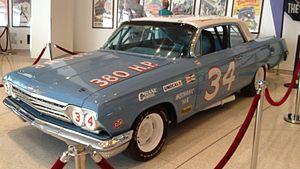
Wendell Oliver Scott est un pilote automobile américain né le 29 août 1921 et mort le 23 décembre 1990 des suites d'un cancer. Il est à ce jour l'unique pilote afro-américain à avoir remporté une course dans la première division de la NASCAR.